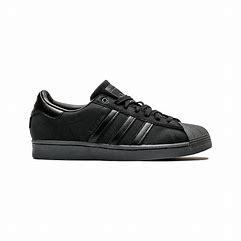
Brand: adidas
Model: 100